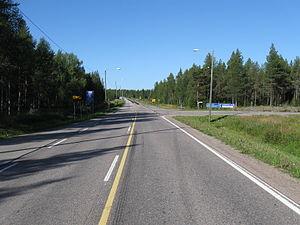
La route européenne 63 est une route reliant Sodankylä à Turku qui traverse la Finlande du sud au nord sur un trajet souvent parallèle à la E75.
La route principale 82 est une route principale allant de Rovaniemi jusqu'au poste-frontière de Salla en Finlande.